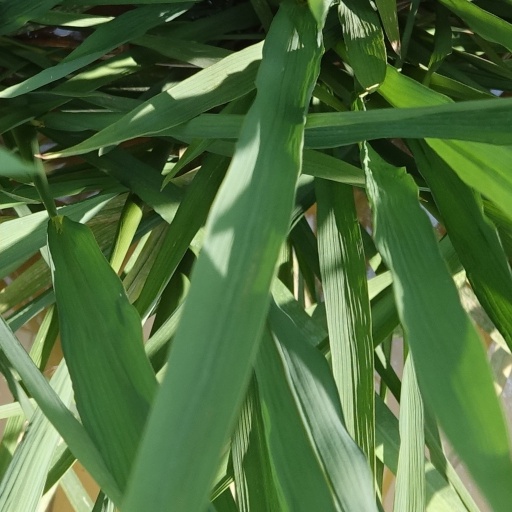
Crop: rice